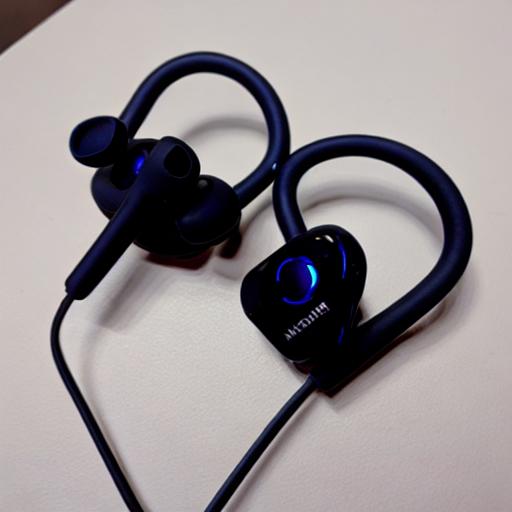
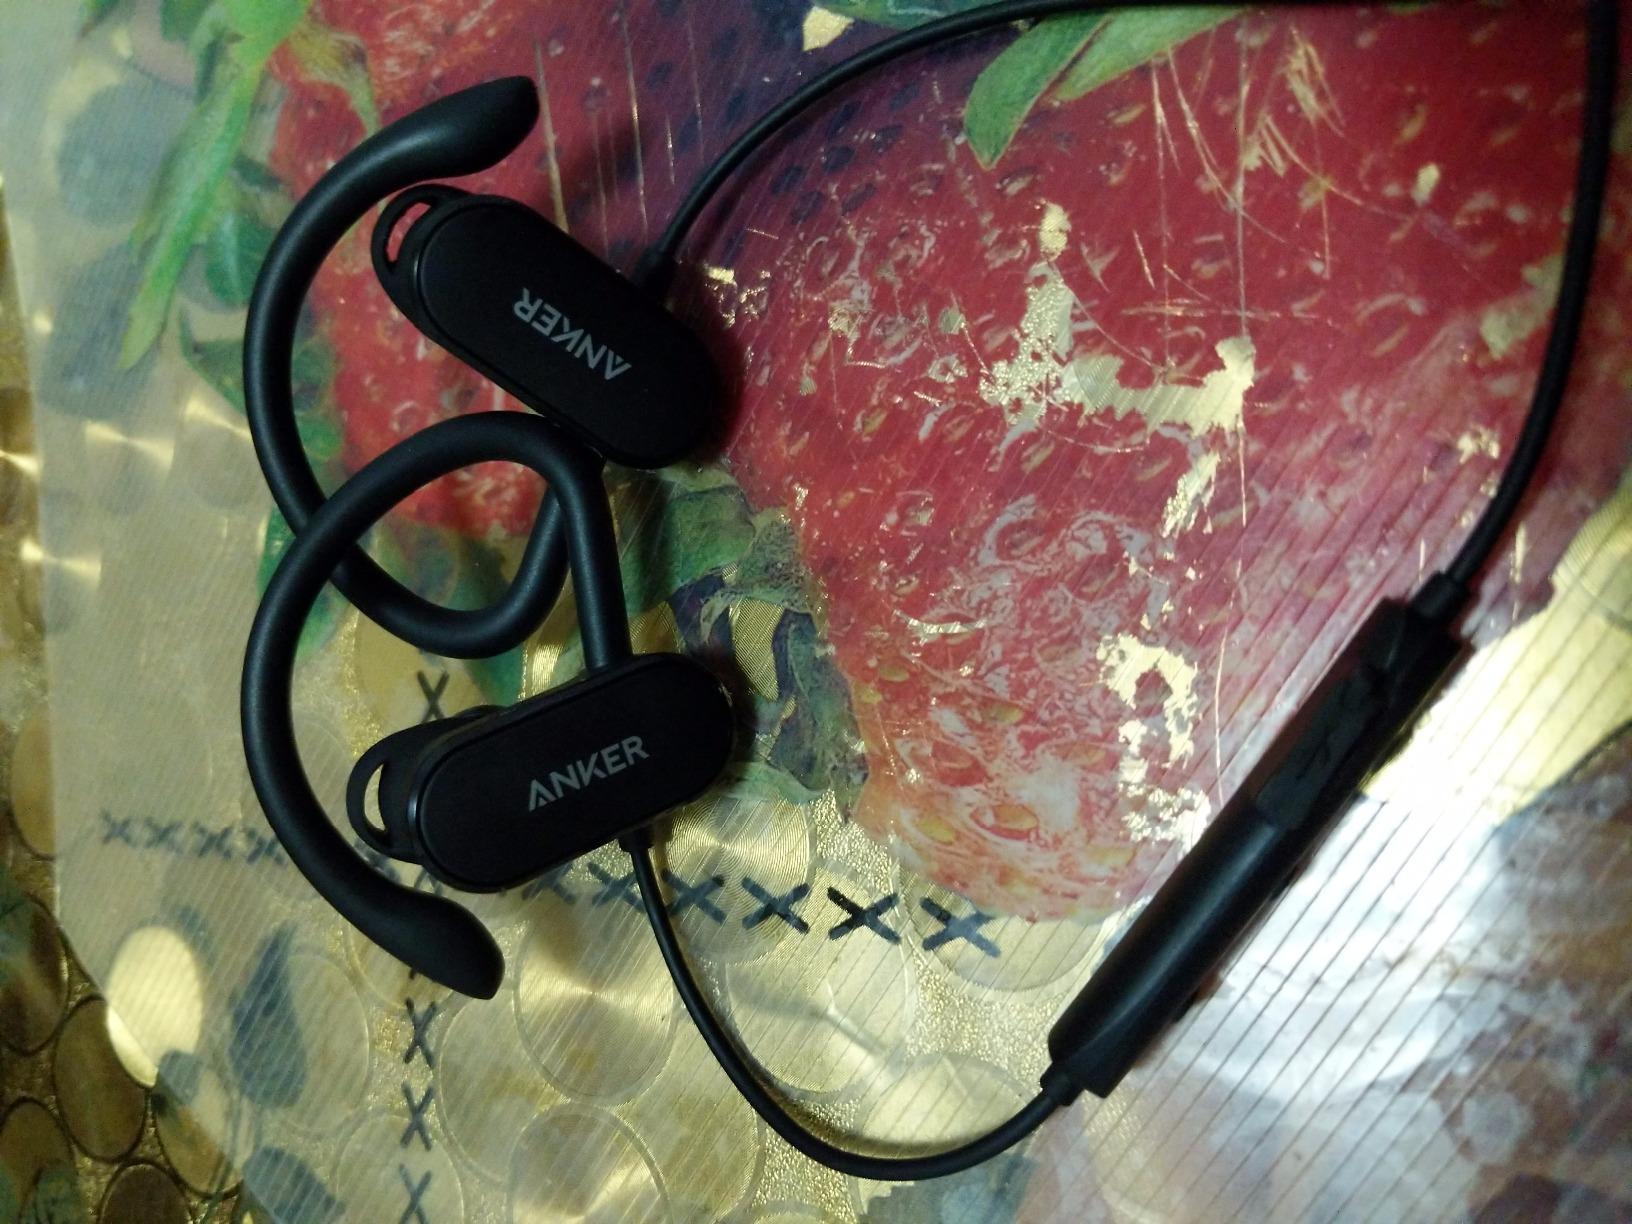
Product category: headphones
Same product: no